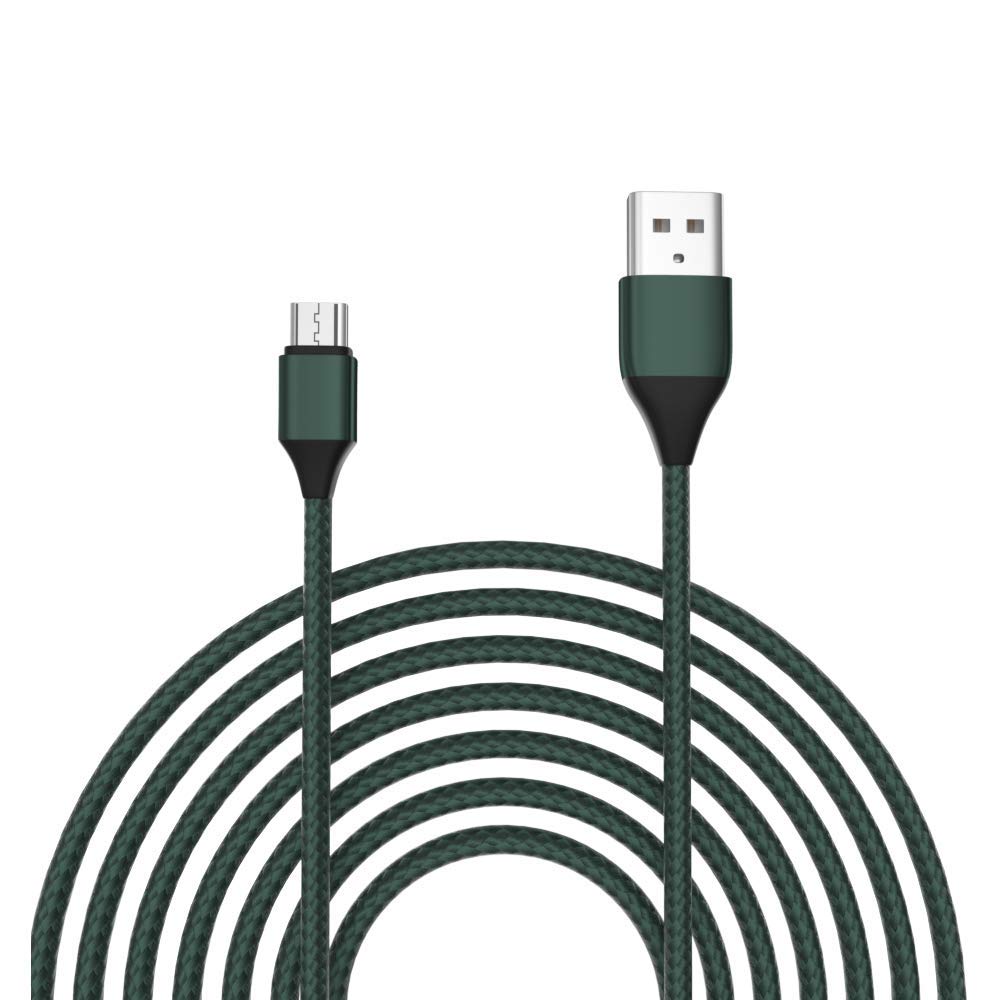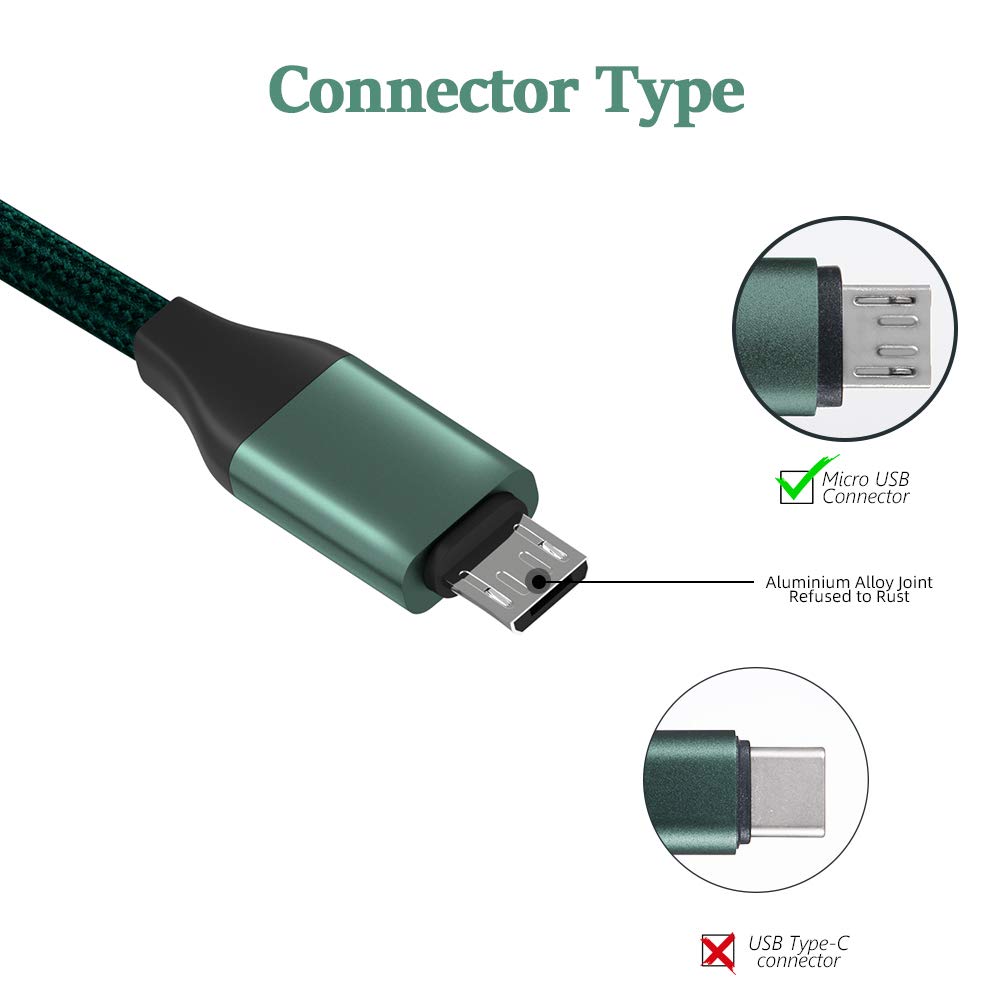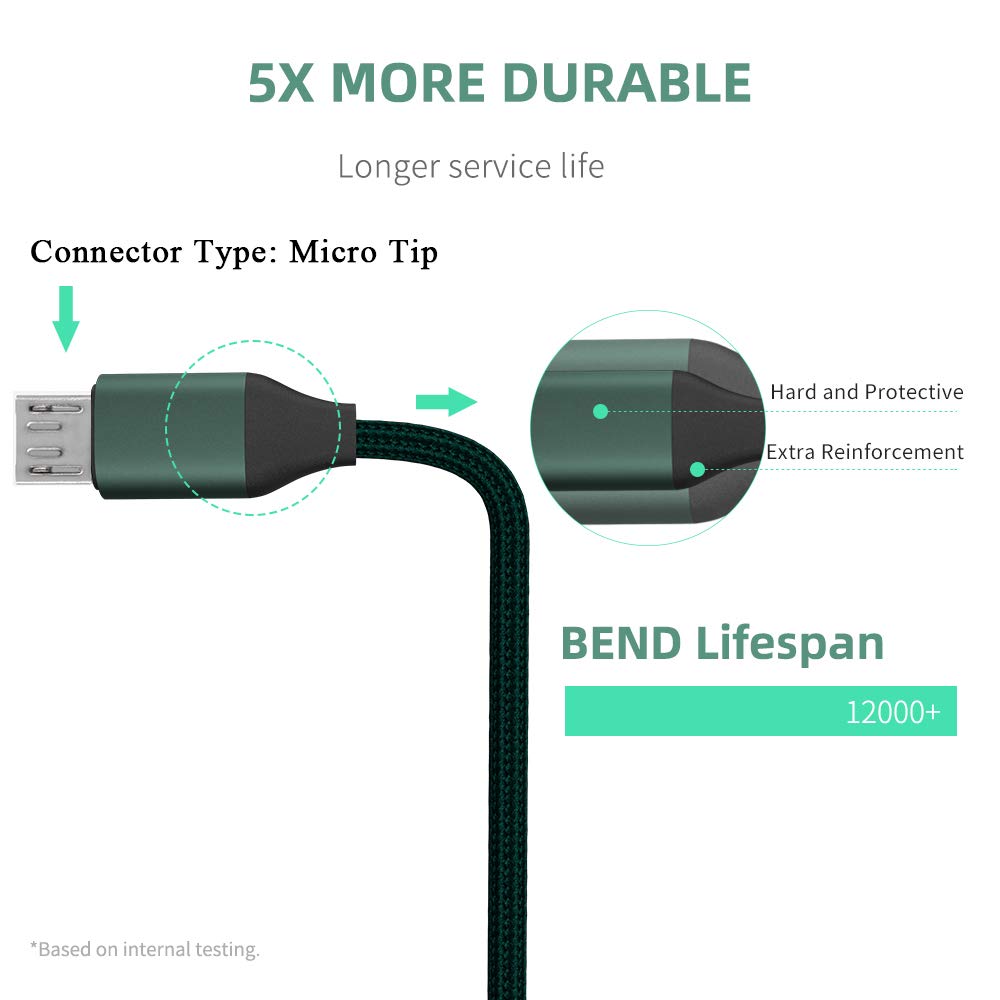
Olort 2 Pack 6.6 Ft Micro Charging Cable Replacement for Samsung Galaxy Tab A 10.1(2016), Tab A8(2018,2015,2019), Tab A6 7.0”, 9.7”, Tab E, S2, SM-T580/550/387/377/530/560/290/280 Charger Cord
Category: Industrial & Scientific
Olort Micro-USB Nylon Braided Charging Cable for Samsung Galaxy Tablet-2 Pack 6.6 FtNote: Please Refer to the Following Compatibility List before Ordering!Compatibility-Part Number Charger Cable for Samsung GalaxyTab A 10.1” [2016]---SM-T580, SM-T585, SM-P580, SM-P585, SM-P585YTab A 8.0” [2019]---SM-T290, SM-T295 NOTE: NOT Fit 8.0” 2019 With S Pen Model!! Tab A 8.0” [2018&2015]---SM-T387, SM-T387W, SM-T387V&SM-T350, SM-T355, SM-P355Tab A 9.7”---SM-T555, SM-T550, SM-P555, SM-P550, SM-P550, SM-P555Tab A6 7.0” [2016]---SM-T280, SM-T285Tab A Kids Edition [2019]---SM-T290NZSKXARTab E 9.6”/8.0”----SM-T560, SM-T561 / SM-T377, SM-T375, SM-T377W, SM-T377P, SM-T377RTab S2 9.7”/8.0”----SM-T810, SM-T815, SM-T813N, SM-T819, SM-T813 / SM-T715, SM-T710, SM-T719, SM-T713Tab 4 10.1” / 8.0”-----SM-T533, SM-T530, SM-T531, SM-T535 / SM-T330, SM-T331, SM-T335Tab 3 10.1”/ 8.0”/ 7.0”---- GT-P5200, GT-P5210/ SM-T311, SM-T310, SM-T315/ SM-T211, SM-T210, SM-T113Also Fit Samsung Galaxy Phone S8, S7, 6, 5, 4, 3, 2, 1; J8, J7, 6, 5, 4, 3, 2, 1 Product Features: 1. Durable&Tangle-free: Durable Nylon-braided Jacket with a Bend Lifespan of 10000+, More Long Service Life.2. Safe & Reliable: Support 2.4A max Fast Charging Speed. Add Anti-interference Layer inside Cord to Sync Data Safely and Quickly.3. What You Get: 2 Pack 6.6 Ft Charging Cord. Warranty: 1 Year Warranty Period & 30 Days Free Replacement or Refund. Any Question Please Contact Us for Freely, We Will Try Our Best to Solve It.
Features: [Compatible with] Samsung Galaxy Tab A 10.1” (2016), Tab A 8.0” (2015,2018), Tab A 7.0”, Tab A 9.7”; Tab E Series; Tab S2; Tab 4, 3; Tab A Kids Edition(2019); Also Fit Samsung Galaxy Phone S8, S7, S6; J8, J7, J6. | [Attention:] NOT Fit Tab A 10.1” Released in 2019!! Not Fit Tab A 8.0” Released in 2017!! NOT Fit 8.0” 2019 With S Pen Model!! Please Check the Interface of Your Tablet before Purchasing! Only Fit Micro Tip!! | [Durable& Flexible]: Nylon Braided Cables Can Stand Wear and Tear, Provide Longer Service Life. | [Fast&Safe Charging]: Support Fast Charging and Data Transfer Speeds Up to 480Mbps. | [Warranty]: 1 Year Warranty Period & 30 Days Free Replacement or Refund. Any Question Please Contact Us for Freely, We Will Try Our Best to Solve It.